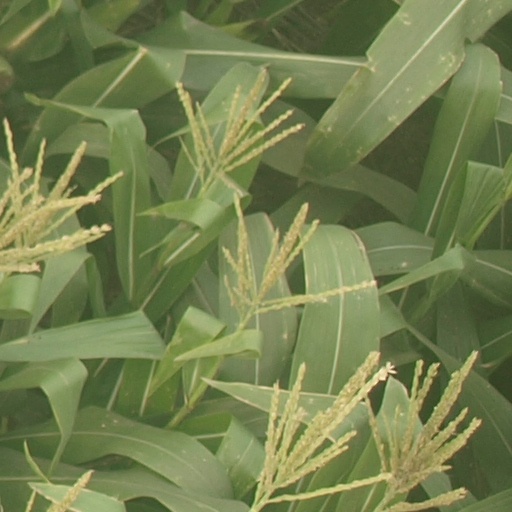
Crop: maize; corn